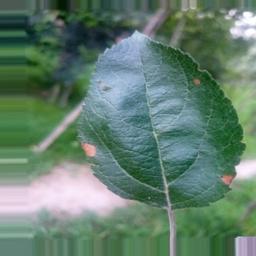
Label: Alternaria